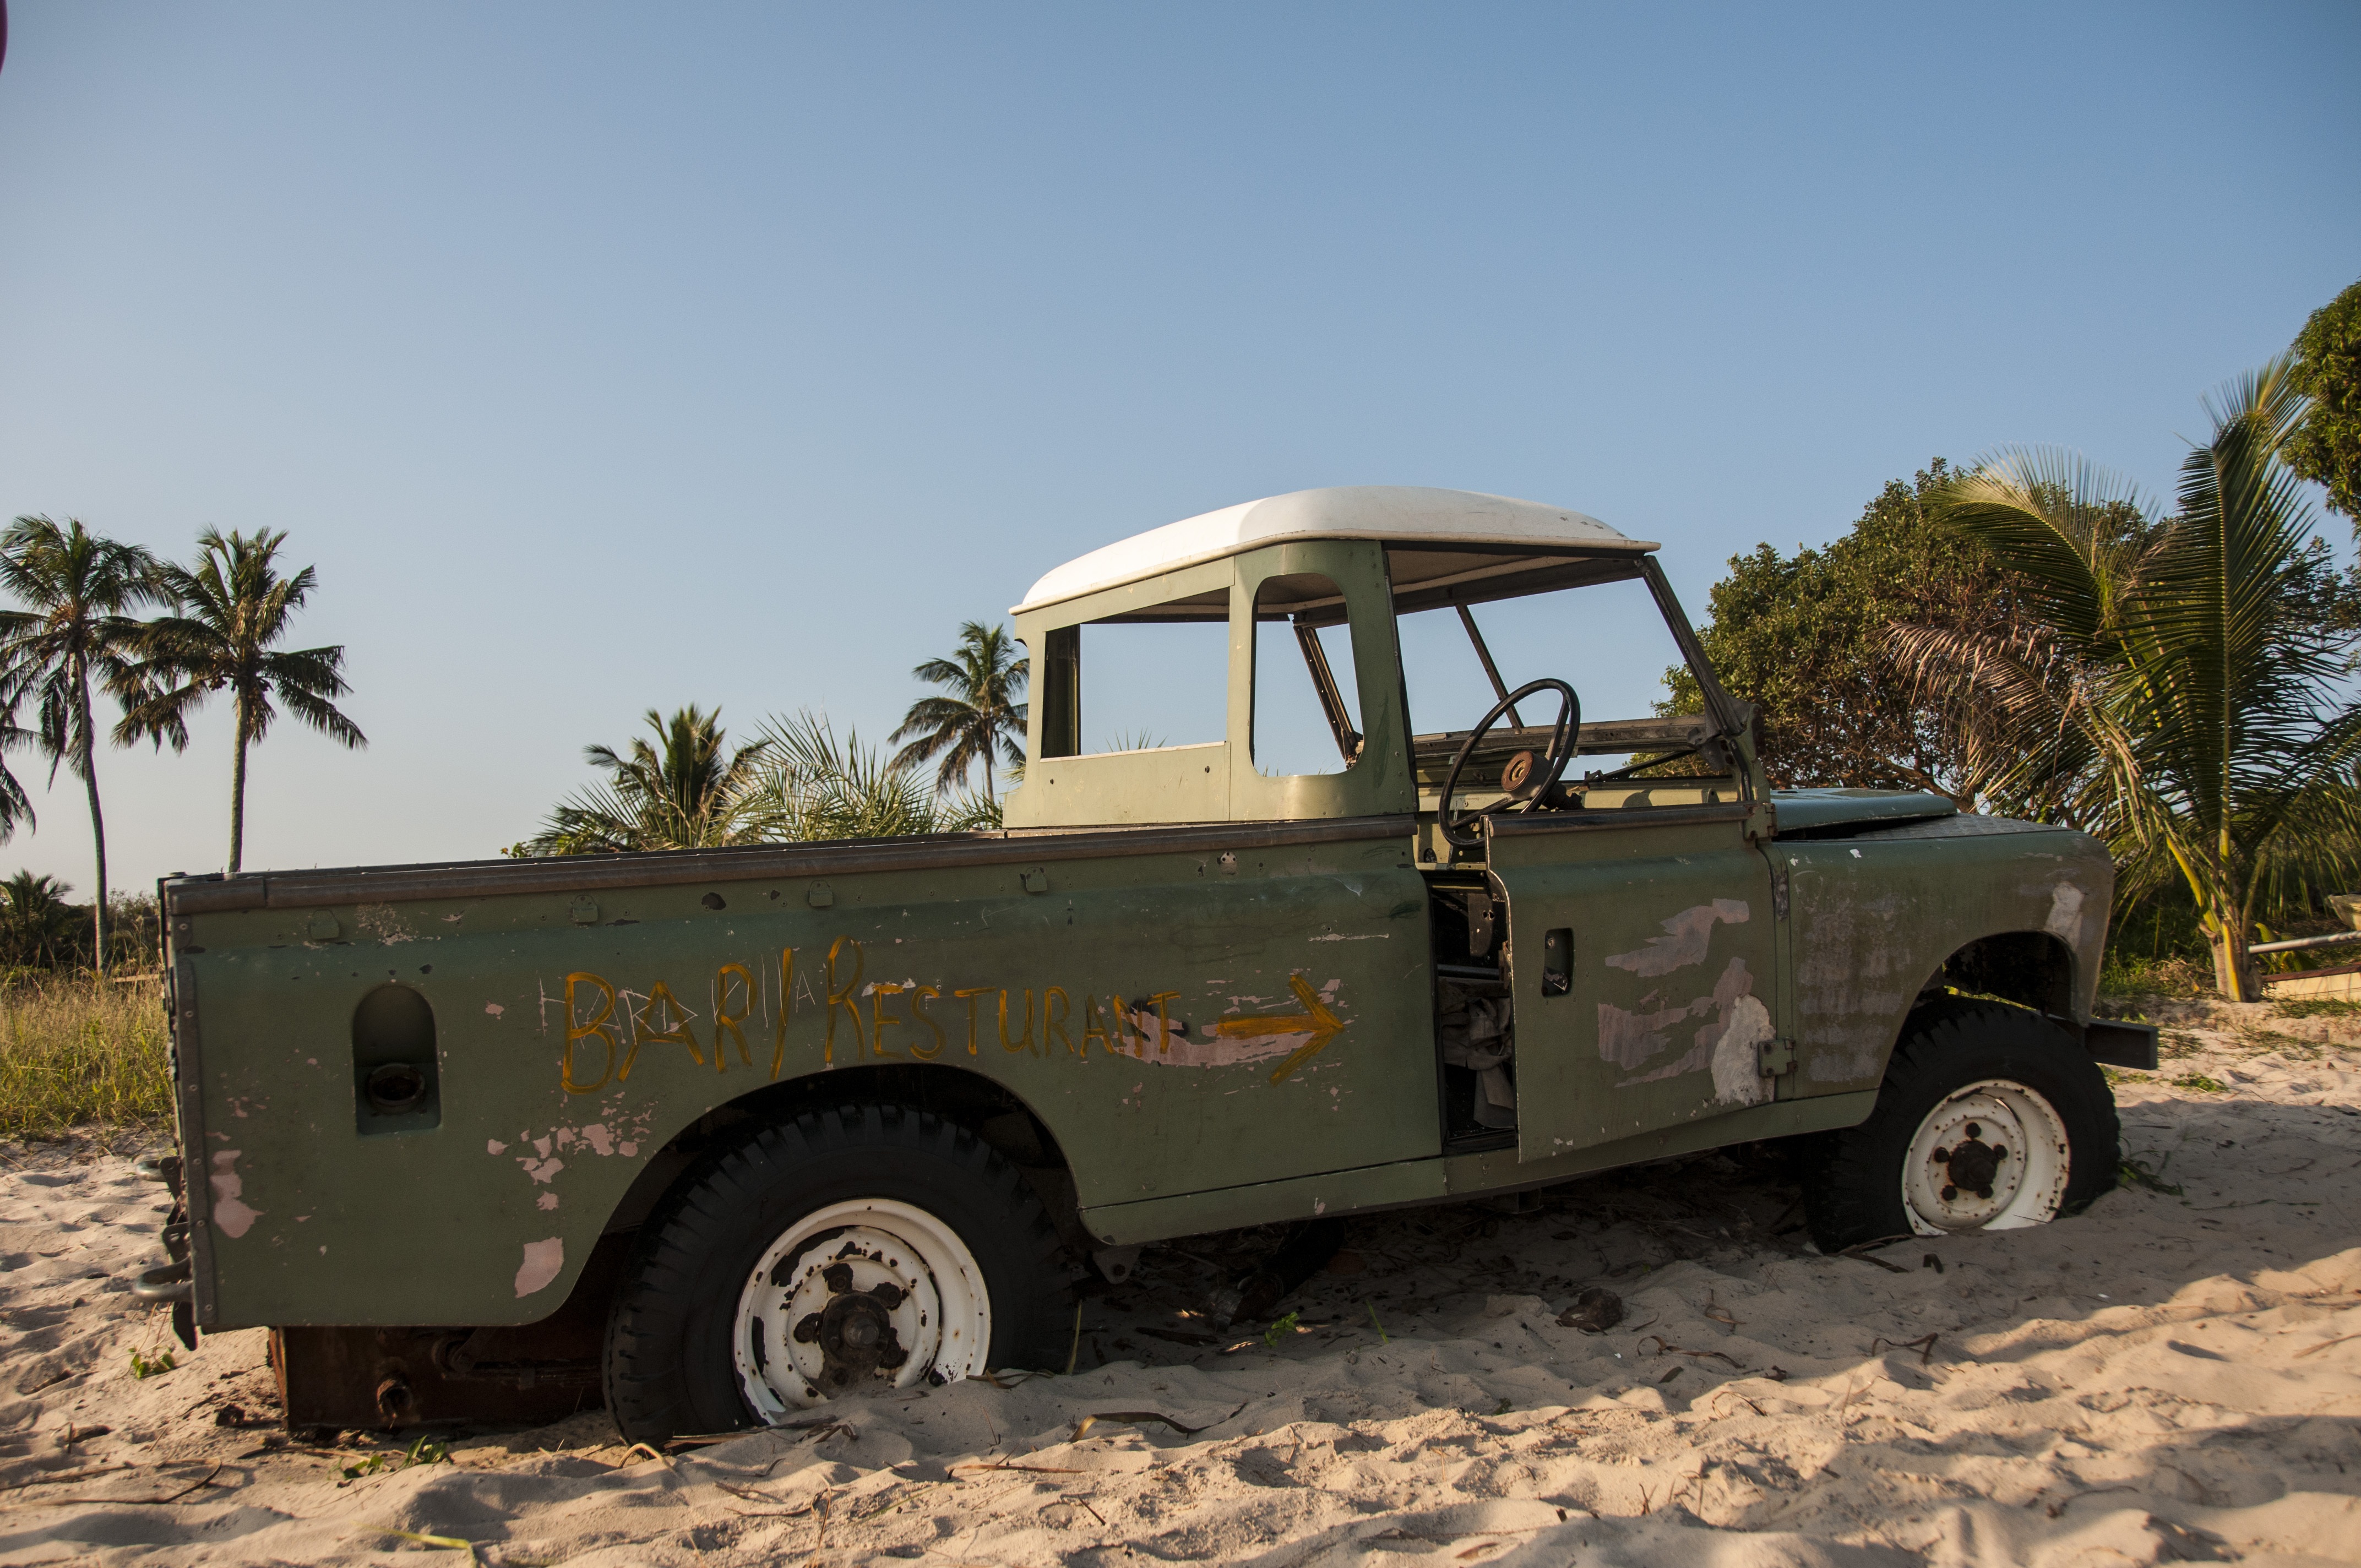
beach, car, jeep, truck, vehicle, africa, auto, automotive, mozambique, offroad, landrover, 4wd, mature, pickup truck, all terrain vehicle, off road vehicle, all wheel drive, land vehicle, automobile make, off roading, land rover series